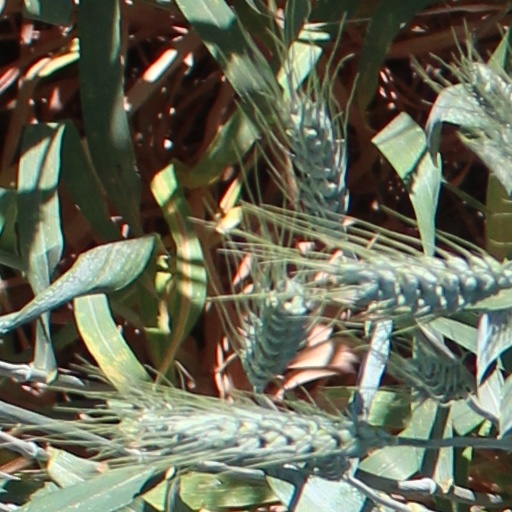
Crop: wheat